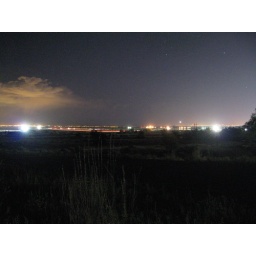
toward I80 and the lake again random the tail lights are the distance a car on I80 traveled in 15 seconds